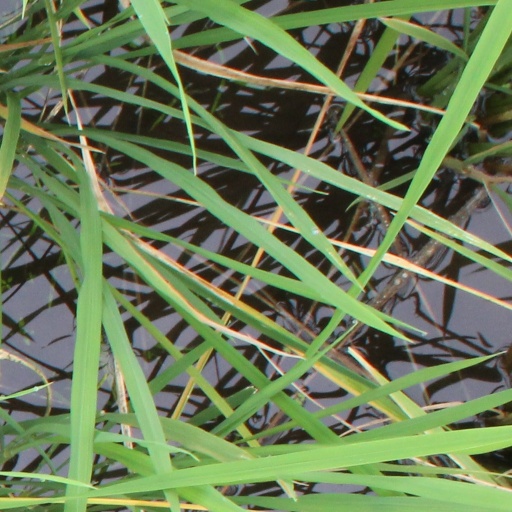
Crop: rice